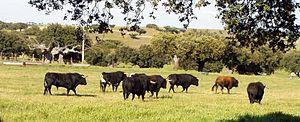
L'Espagne est un pays d'élevage où la race bovine tient une place très importante. Le contexte géographique a façonné de nombreuses races bouchères. En revanche, les races autochtones sont de mauvaises à moyennes laitières, aussi des races purement laitières ont été importées pour assurer l'alimentation de l'industrie agroalimentaire.
Ganadería désigne le lieu d'élevage d'où proviennent les taureaux de corrida. L'éleveur porte le nom de ganadero.
« Campo Charro », littéralement « terrain » ou « Champ Charro », est le nom sous lequel est connue une partie de la province de Salamanque, dans la communauté autonome de Castille-et-Léon, Espagne.
La corrida est une forme de course de taureaux consistant en un combat entre un homme et un taureau, à l'issue duquel le taureau est mis à mort ou, exceptionnellement, gracié. Elle est pratiquée essentiellement en Espagne, au Portugal, dans le Midi de la France et dans certains États d'Amérique latine.
En tauromachie, un encaste est le point de départ d'une caste. Le terme caste est proche de race. Il s'applique uniquement aux taureaux de combats. Il prend en compte la lignée d'hérédité et sous-entend une sélection.